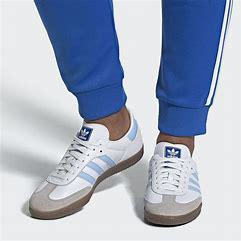
Brand: Adidas
Model: Samba OG